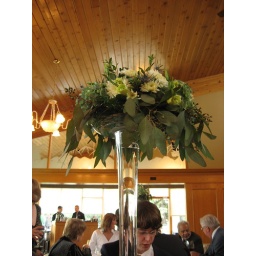
I got to take the flowers home. They're now sitting in my kitchen, perched on a glass of water.